Michael von Faulhaber

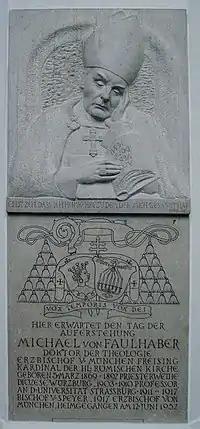
Memorial stone of von Faulhaber in the Munich Frauenkirche

Michael von Faulhaber (5 March 1869 – 12 June 1952) was a German Catholic prelate who served as Archbishop of Munich and Freising for 35 years, from 1917 to his death in 1952. Created a cardinal in 1921, von Faulhaber remained an outspoken monarchist and denounced the Weimar Republic as rooted in "perjury and treason" against the German Empire during a speech at the 62nd German Catholics' Day of 1922. Cardinal von Faulhaber was a senior member and co-founder of the Amici Israel, a priestly association founded in Rome in 1926 with the goal of working toward the Jewish people's conversion to Roman Catholicism, while also seeking to combat antisemitism within the church.